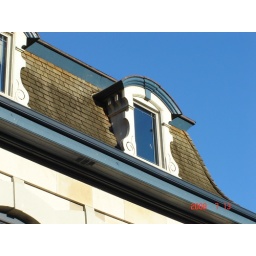
Looking out over blue sky